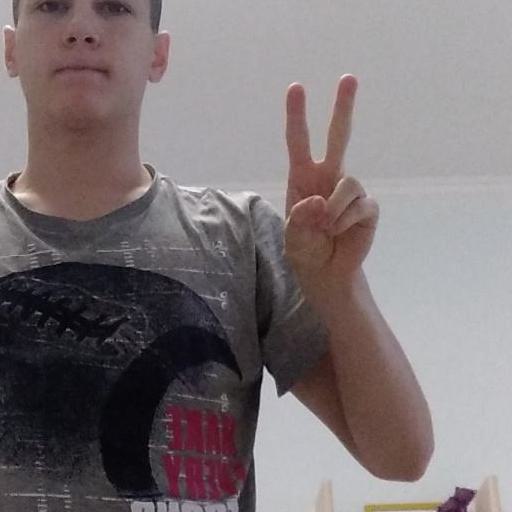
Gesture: peace